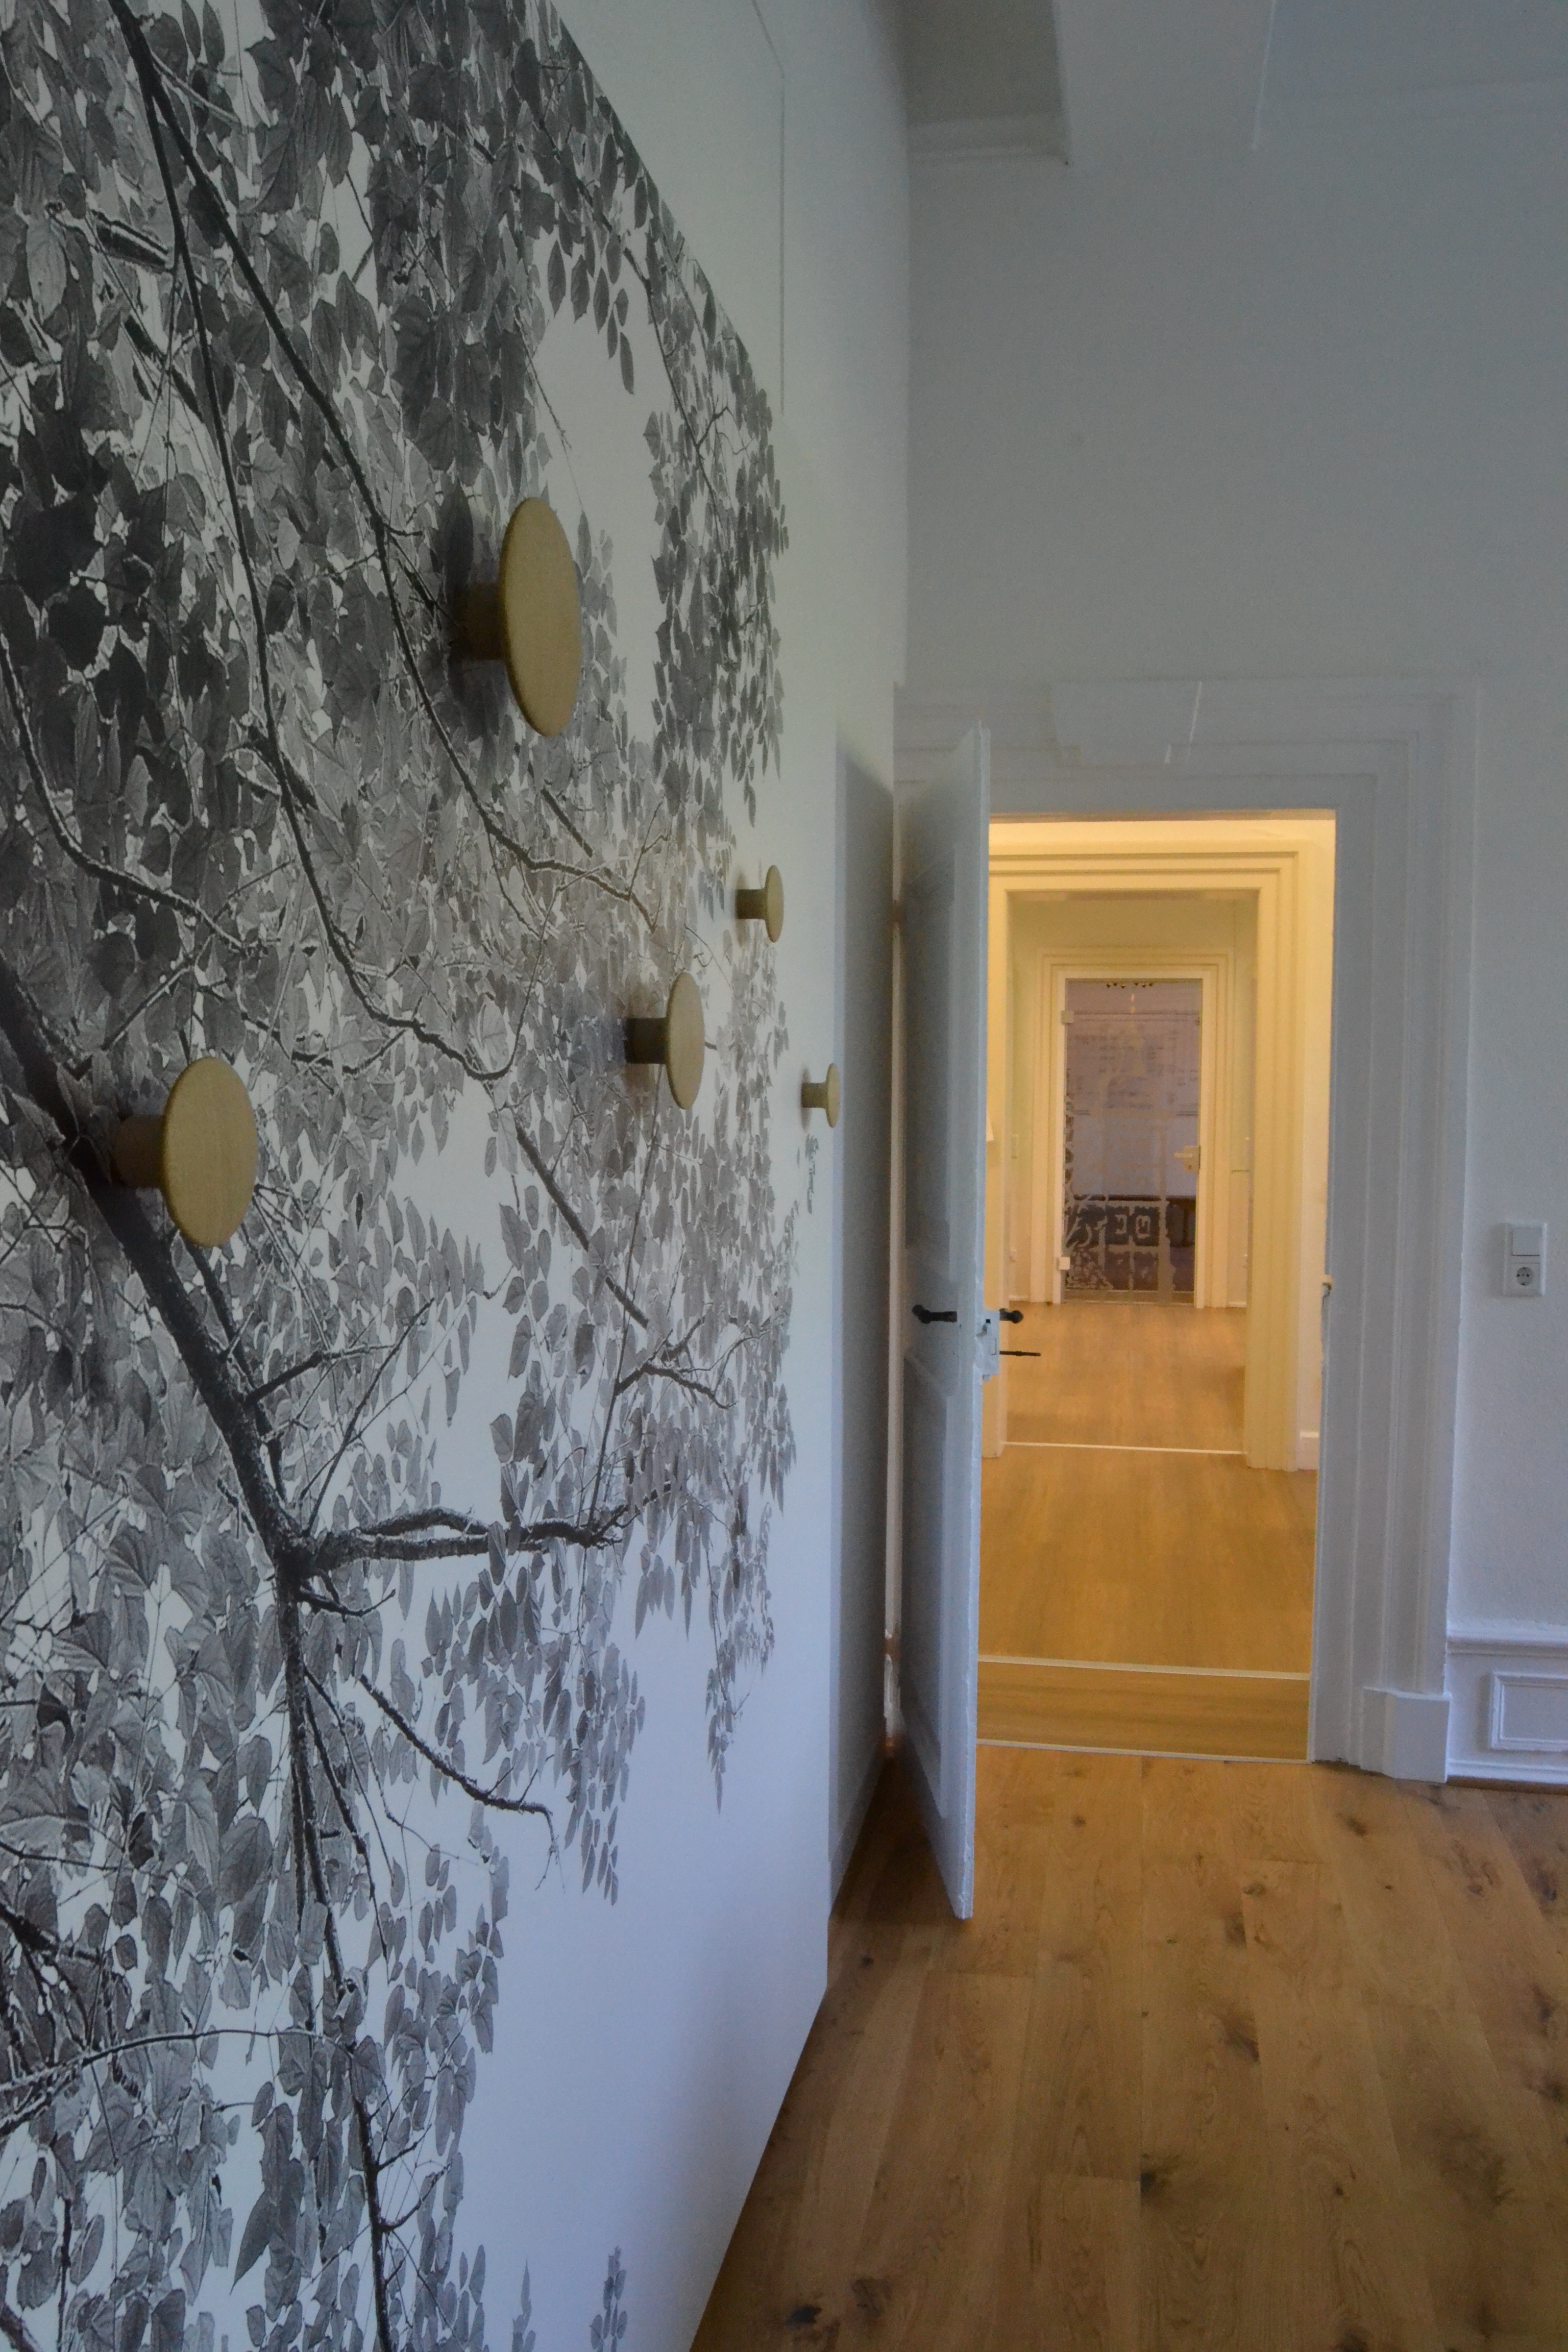
tree, wood, house, floor, home, wall, property, room, interior design, wood floor, art, motif, wardrobe, estate, buttons, plaster, by looking, door open